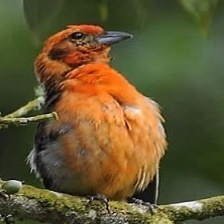
Species: FLAME TANAGER
Scientific name: PIRANGA BIDENTATA